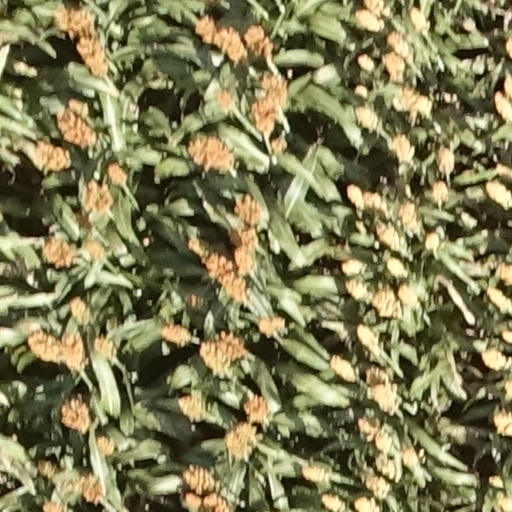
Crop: sorghum